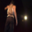
Label: man